Pencarrow

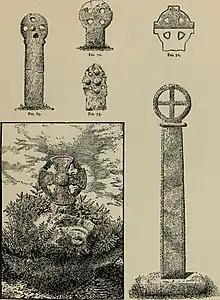
Some crosses in the "Victoria History of the County of Cornwall"; the one at bottom left is the Pencarrow cross head

A stone cross head at Pencarrow was described by Arthur Langdon (1896). It was found c. 1870 on the estate and afterwards set up in the grounds.